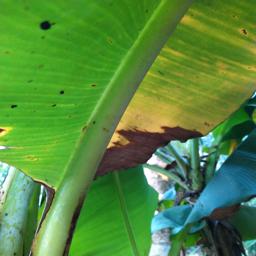
Label: BLACK SIGATOKA